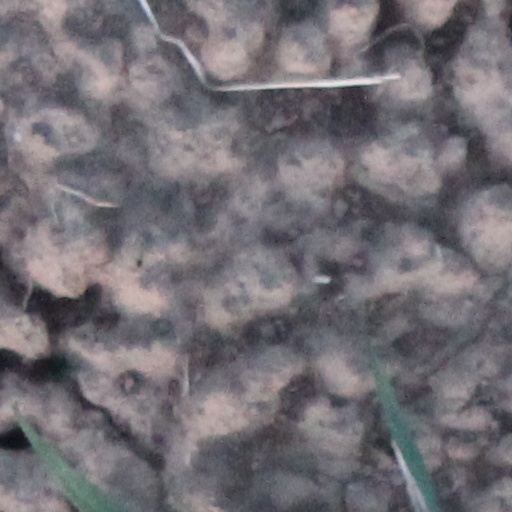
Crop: wheat